2020 Peruvian protests

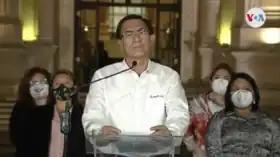
Martín Vizcarra, flanked by his ministers, announcing his return home on 9 November following the vacancy vote

After the first attempt failed, the Union for Peru bench raised a new vacancy request in October 2020, based on the alleged acts of corruption committed by Vizcarra when he was regional Governor of Moquegua, which includes the testimony of an applicant to an effective collaborator in the "Construction Club Case" who stated that the Obrainsa company paid him 1 million soles and three other aspiring effective collaborators also point out that he received 1.3 million soles from the Ingenieros Civiles y Contractors Generales SA consortium (ICCGSA), and Incot for the tender of the project for the construction of the Regional Hospital of Moquegua in 2013. On 2 November, impeachment was initiated by the Congress of Peru with 60 votes in favor, 40 against and 18 abstentions. Vizcarra attended the plenary session in Congress on 9 November to defend himself against the accusations.